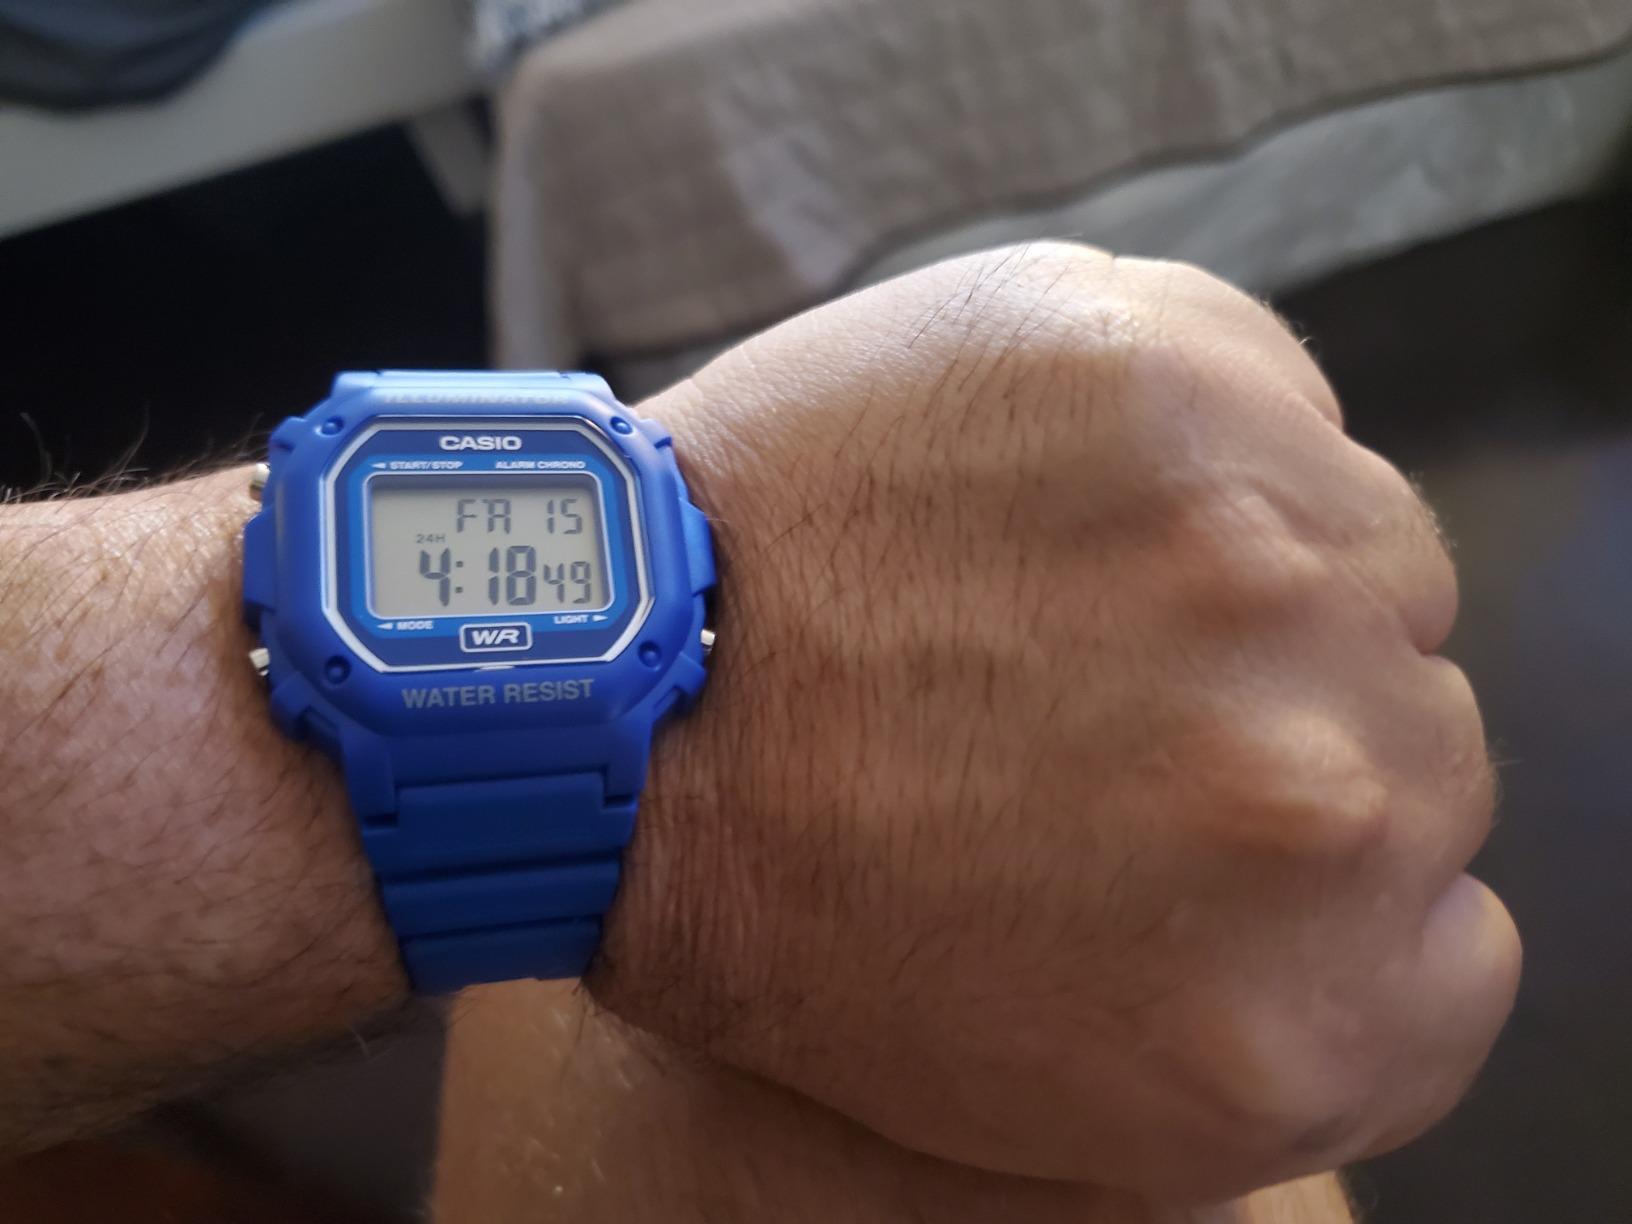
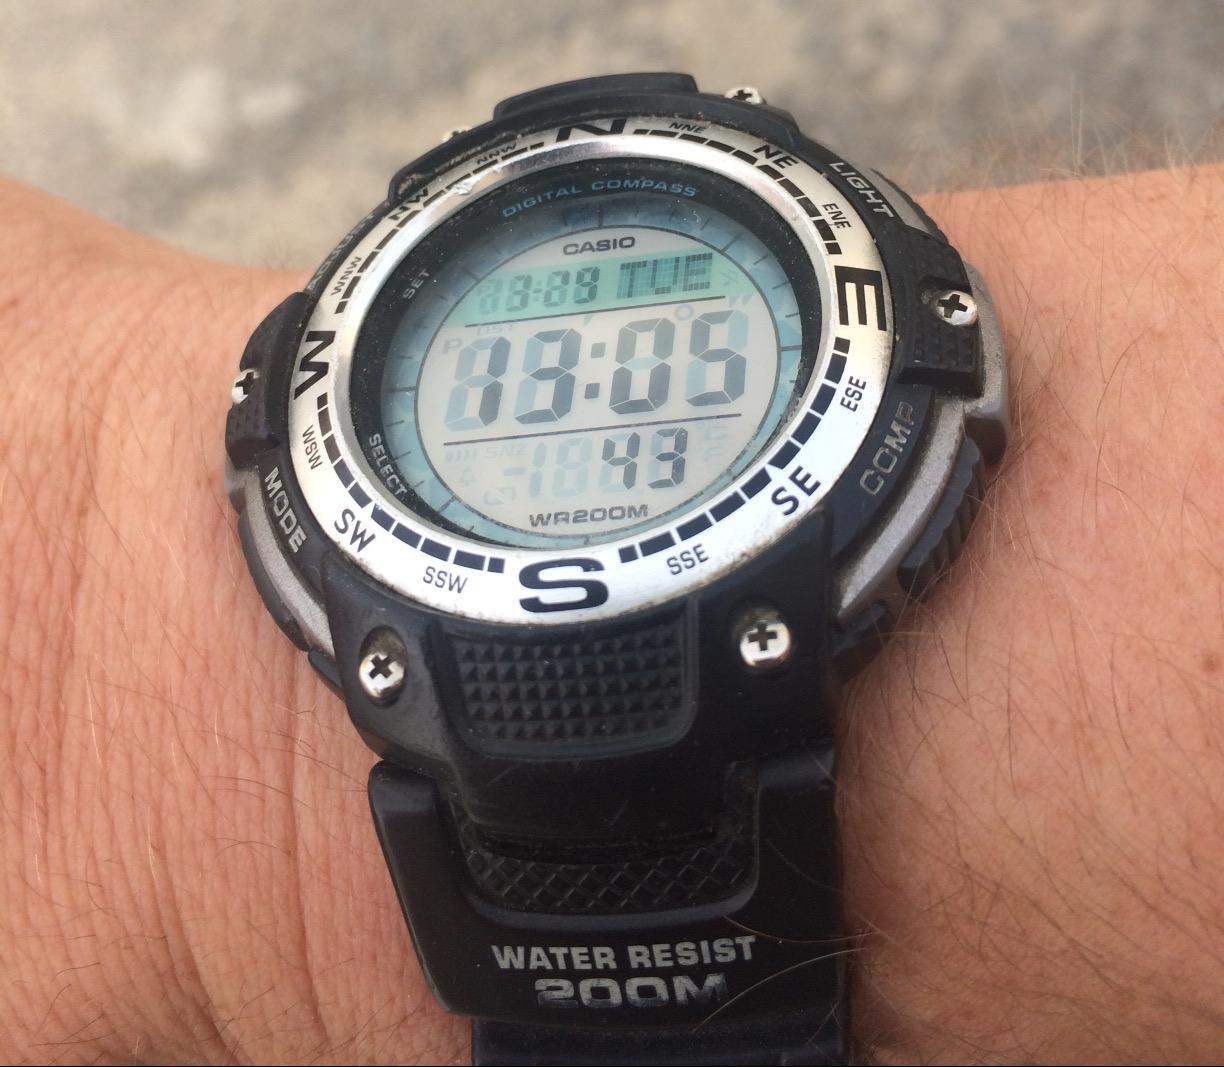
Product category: accessories_watch
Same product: no